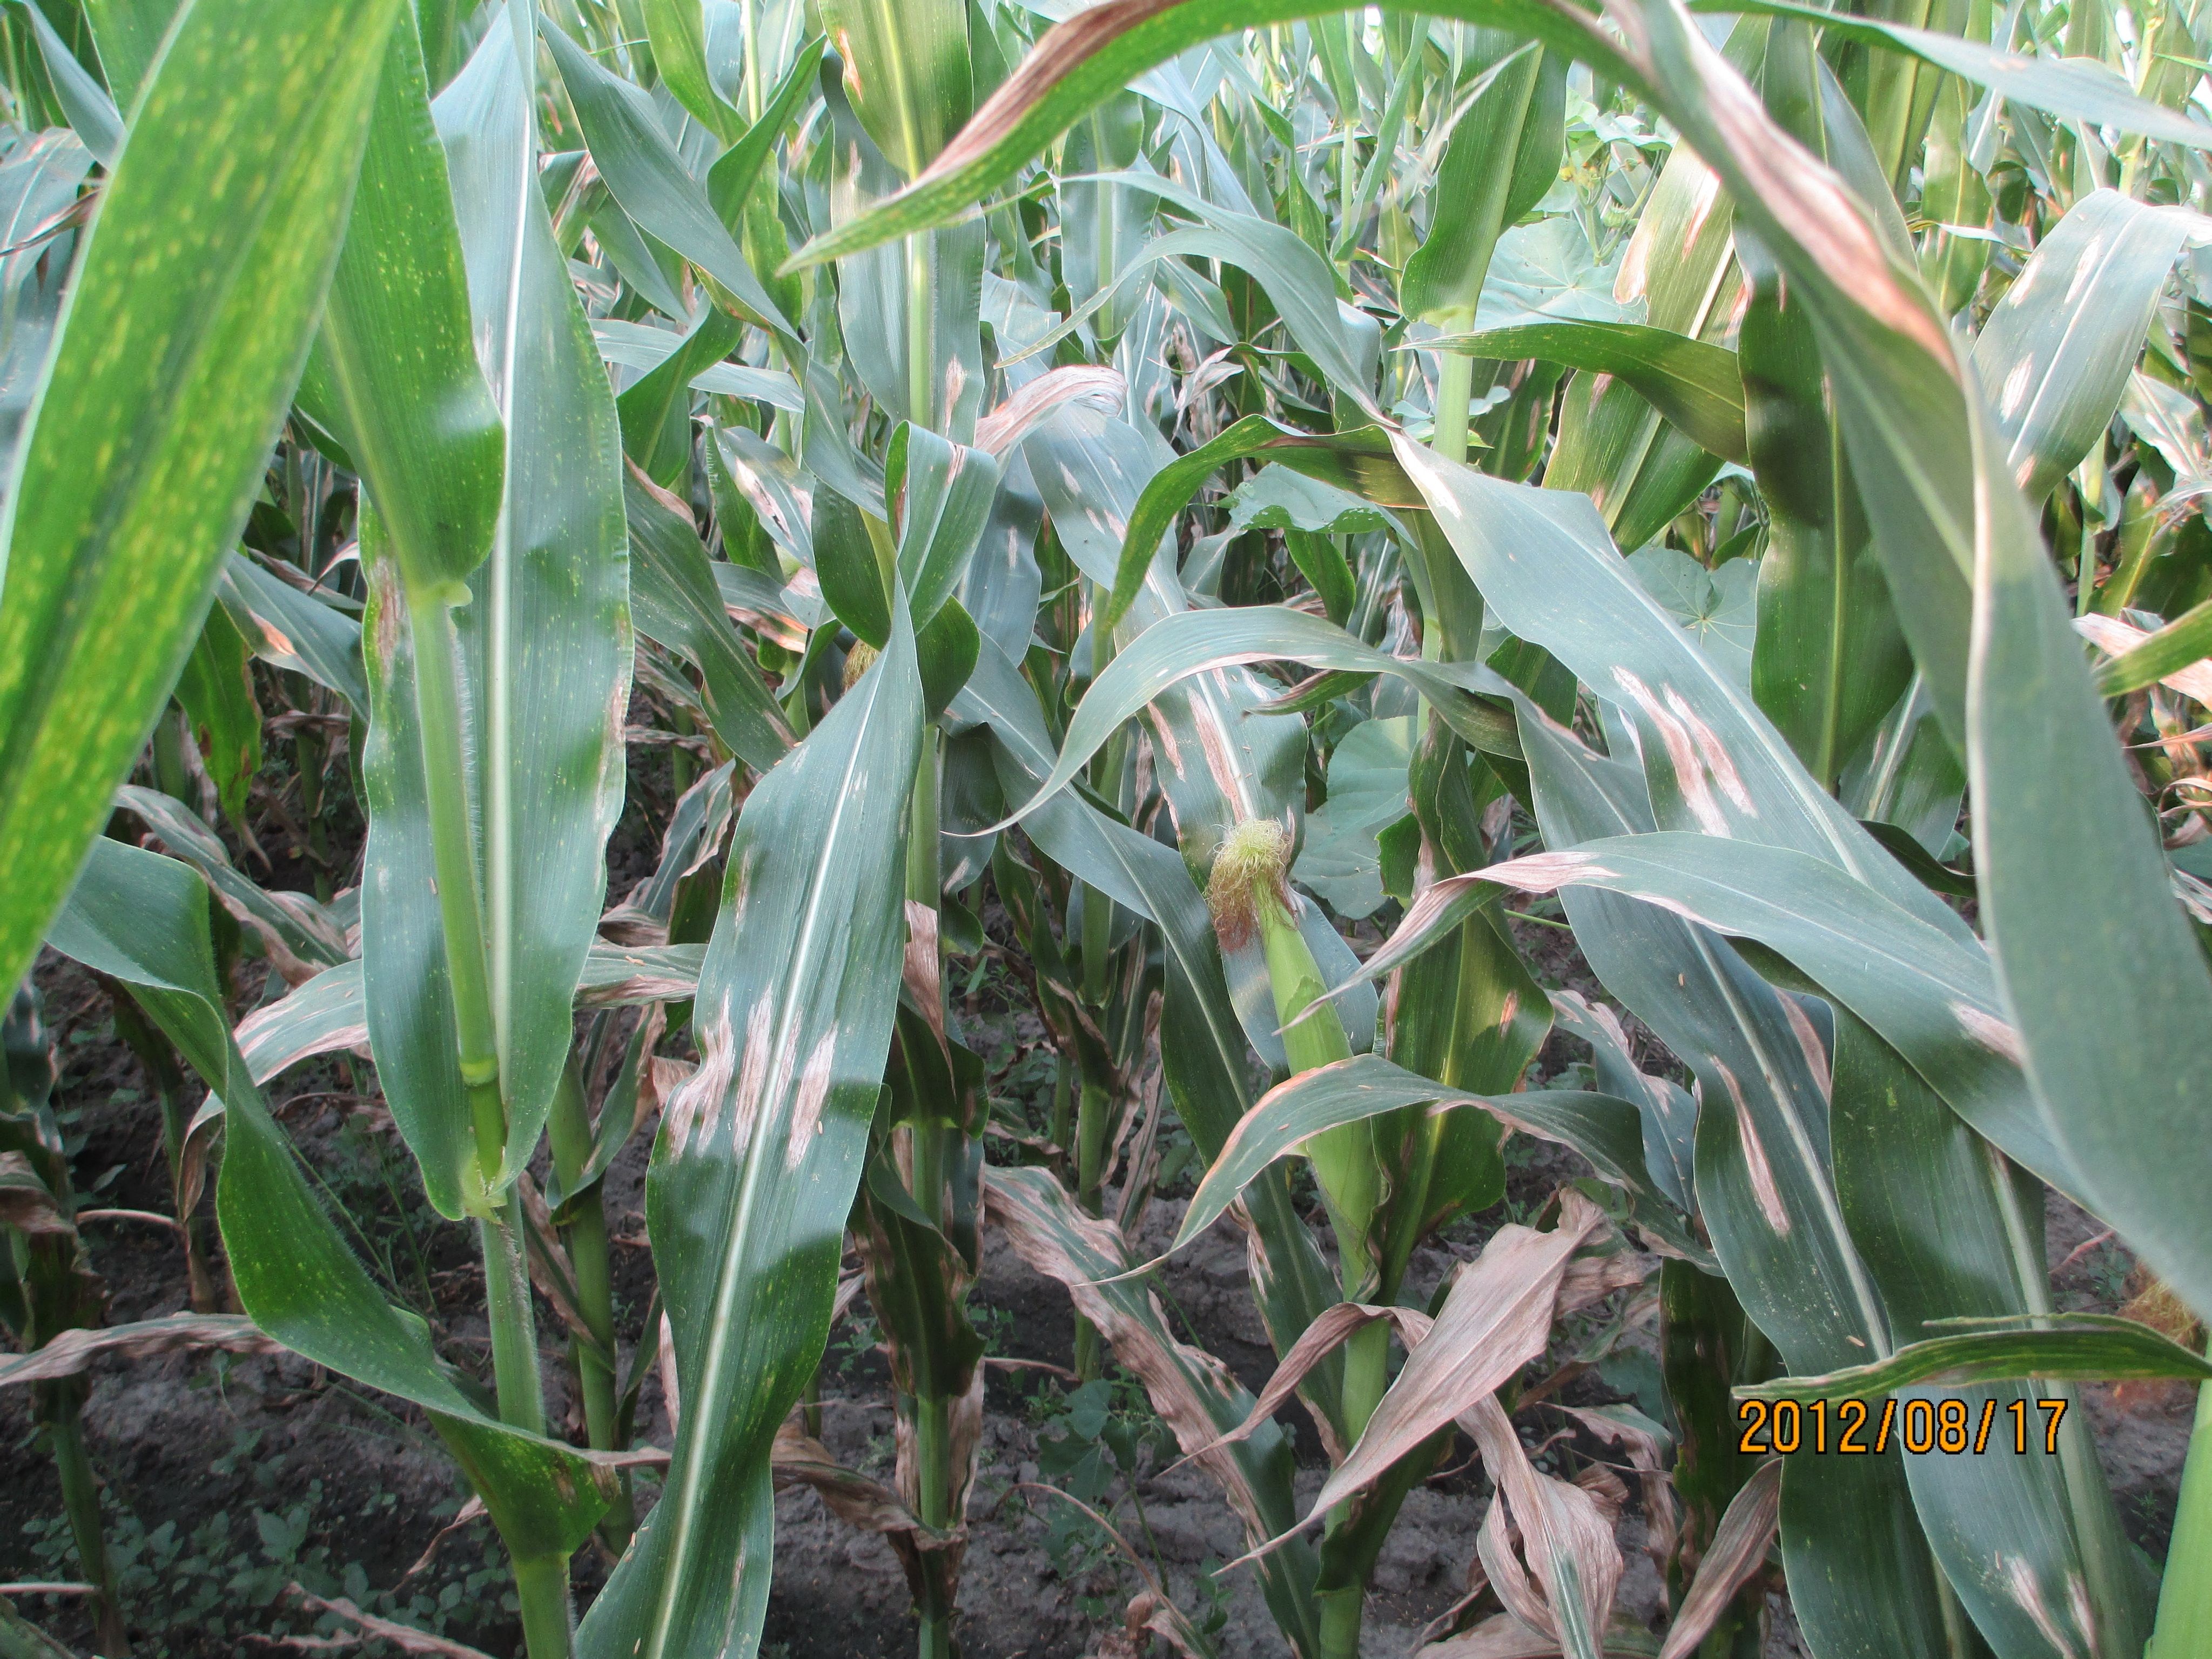
Plant: Corn
Disease: corn northern leaf blight